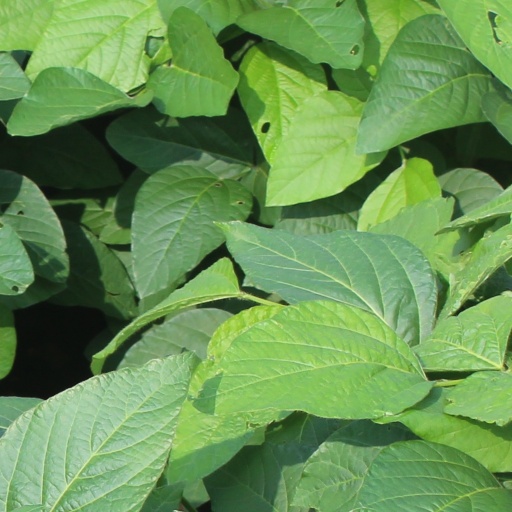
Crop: soybean